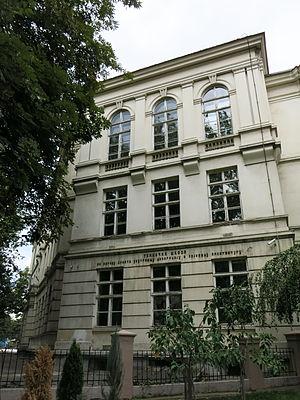
Les monuments culturels protégés constituent une catégorie de monuments de Serbie inscrits sur une liste de monuments bénéficiant de la protection de l'État. Il s'agit d'une troisième catégorie de monuments protégés classés, par leur importance, après les monuments culturels d'importance exceptionnelle et les monuments culturels de grande importance.
L'école élémentaire de Dorćol est située à Belgrade, la capitale de la Serbie, dans la municipalité urbaine de Stari grad. Construite en 1893, elle est inscrite sur la liste des biens culturels de la ville de Belgrade.
Cet article recense les monuments culturels du district de la Ville de Belgrade en Serbie.